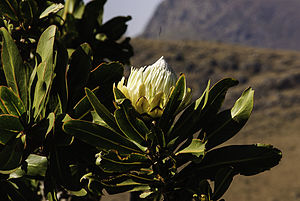
Protea-familien
Protea comptonii
Protea-familien er en familie med ca. 80 slægter, som er udbredt i alle tropiske områder og i subtropiske og tempererede egne på den sydlige halvkugle. Det er som regel stedsegrønne træer eller buske. Bladene har meget forskellig størrelse, og både former og bladrande er ligeledes meget forskellige. Hos mange af slægterne er det mest påfaldende træk de store og ofte iøjnefaldende blomsterstande, der består af talrige små og tæt pakkede enkeltblomster. Selv dette karaktertræk er dog ikke fælles for alle arter i familien. Visse arter findes af og til blandt handelsgartnernes snitblomster, men ellers har familien ikke den store økonomiske betydning i Danmark.